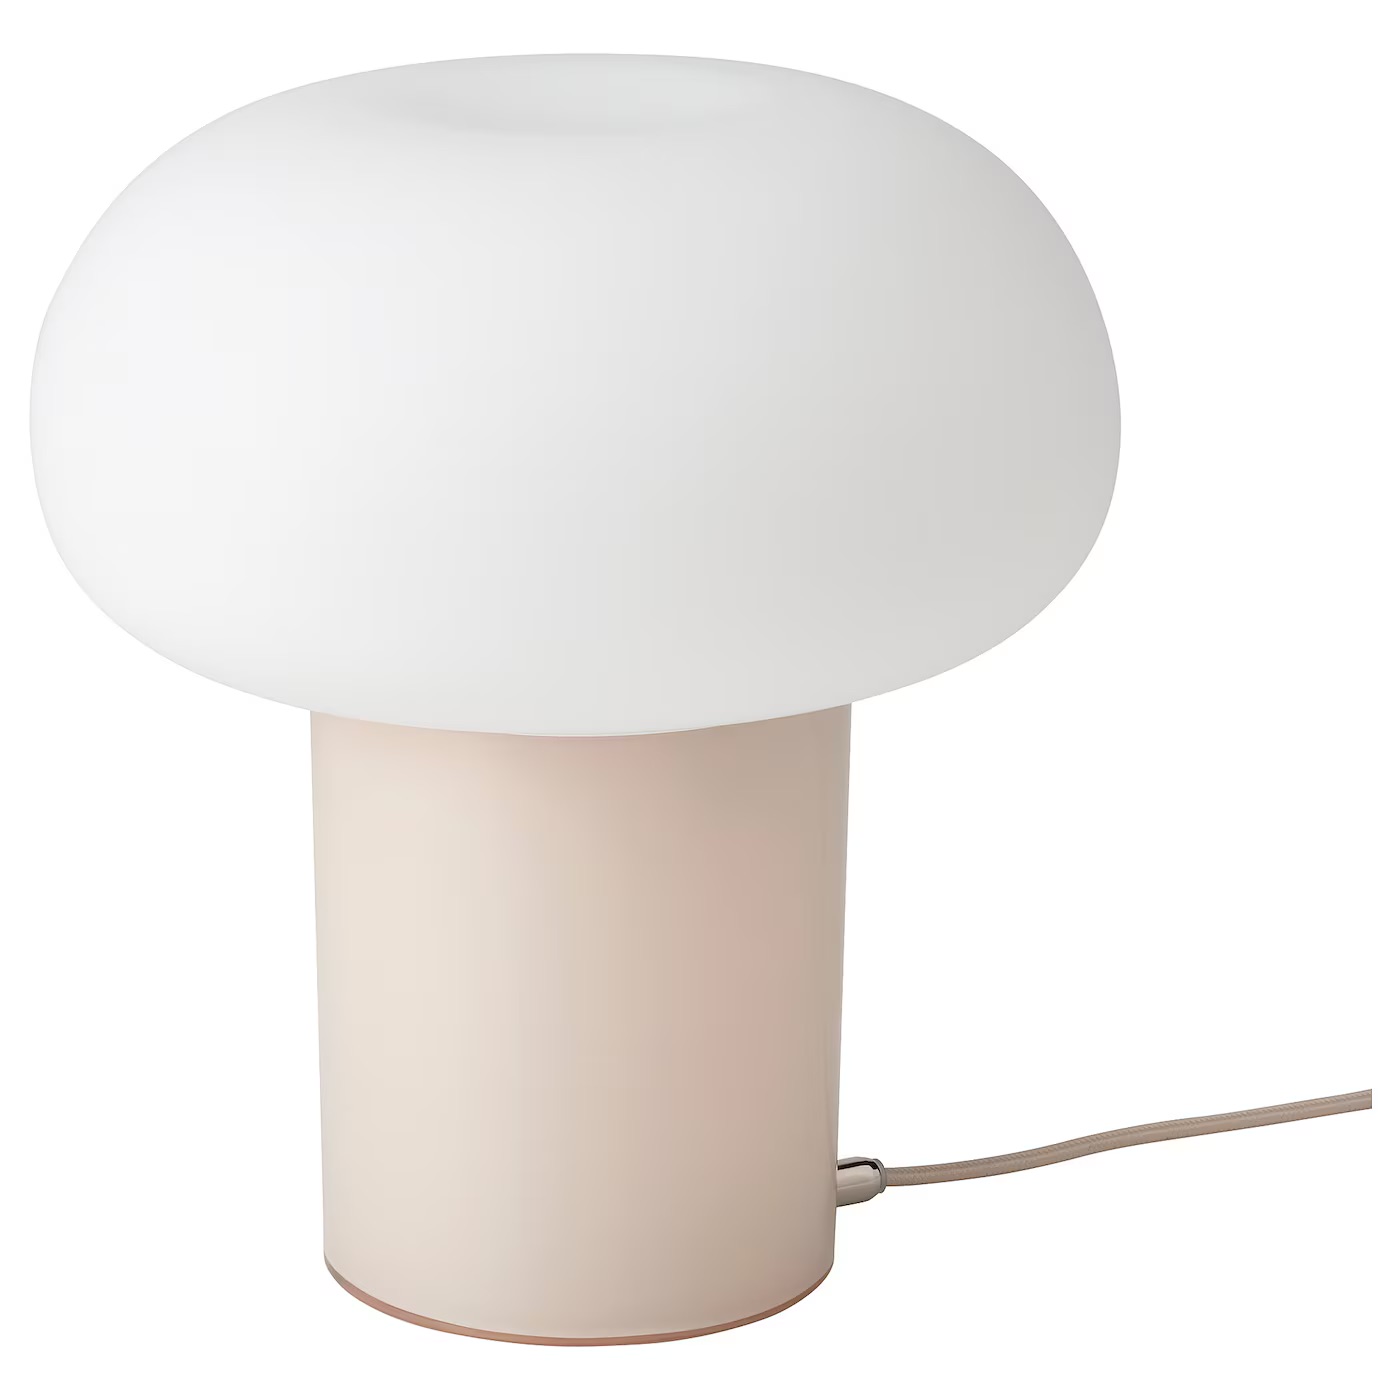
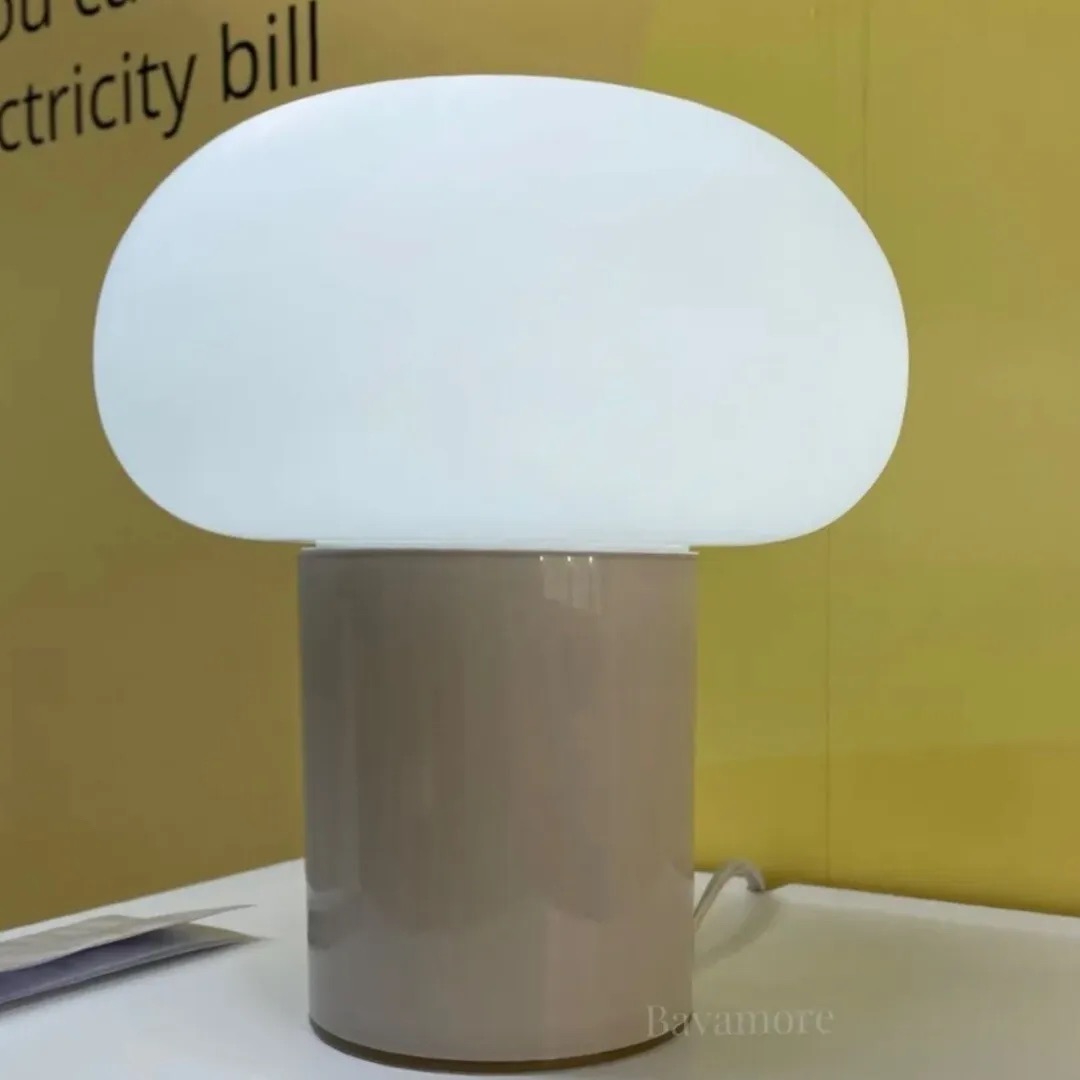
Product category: misc
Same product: yes